Bayko

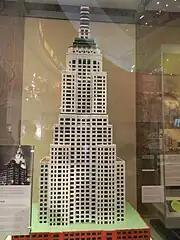
Bayko model of the Empire State Building in the Museum of Liverpool, built by Leo Janssen, 1999–2003

In 1935 three Ornamental Sets A, B and C were introduced that contained decorative parts to supplement the existing sets, including pillars, arches and mottled green roofs. In 1936 a "Set 6" was introduced, a much larger set than "Set 5" that included all the new ornamental parts. All the bricks in this set, initially, were 'Oak', a mottled brown colour made by the addition of sawdust to the resin, and sets like this were, and indeed remain, much cherished. In 1937 the familiar, long-lived colour scheme of red and white bricks with green windows was implemented for the standard sets. In late 1937, or early 1938, "Set 6" was also changed to the new standard colours and a conversion set, "set 5A", was introduced. However, until wartime austerity interrupted, any set could still be ordered in 'Oak'.